Bernardine Evaristo

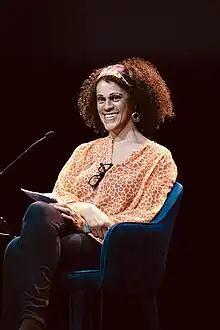
Evaristo speaking at an event.

Evaristo's first book to be published was a 1994 collection of poems called "Island of Abraham" (Leeds: Peepal Tree Press). She went on to become the author of two non-fiction books, and eight books of fiction and verse fiction that explore aspects of the African diaspora. She experiments with form and narrative perspective, often merging the past with the present, fiction with poetry, the factual with the speculative, and reality with alternate realities (as in her 2008 novel "Blonde Roots"). Her verse novel "The Emperor's Babe" (Penguin, 2001) is about a black teenage girl, whose parents are from Nubia, coming of age in Roman London nearly 2,000 years ago. It won an Arts Council Writers' Award 2000, a NESTA Fellowship Award in 2003, and went on to be chosen by "The Times" as one of the 100 Best Books of the Decade in 2010, and it was adapted into a BBC Radio 4 play in 2013. Evaristo's fourth book, "Soul Tourists" (Penguin, 2005), is an experimental novel about a mismatched couple driving across Europe to the Middle East, which featured ghosts of real figures of colour from European history.